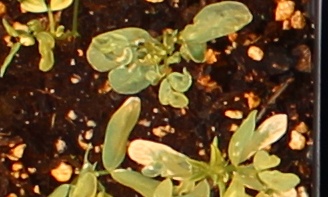
Label: Lentil